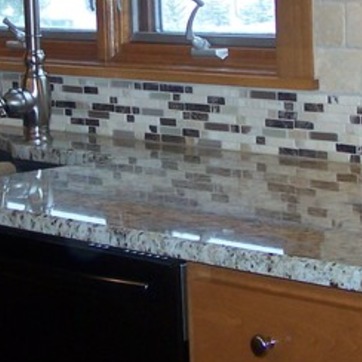
Material: polishedstone